List of communist ideologies

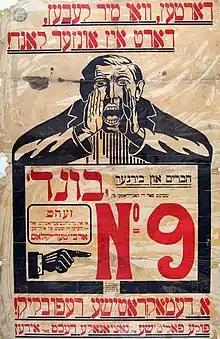
1917 election poster of the General Jewish Labour Bund. Heading: "Where we live, there is our country!" Inside frame: "Vote List 9, Bund". Bottom: "A democratic republic! Full national and political rights for Jews!"

Western Marxism is a current of Marxist theory that arose from Western and Central Europe in the aftermath of the 1917 October Revolution in Russia and the ascent of Leninism. The term denotes a loose collection of Marxist theorists who emphasize culture, philosophy, and art, in contrast to the Marxism of the Soviet Union. Notable figures in this tradition include György Lukács, Karl Korsch, Antonio Gramsci, Herbert Marcuse, Jean-Paul Sartre, Louis Althusser, and the members of the Frankfurt School.